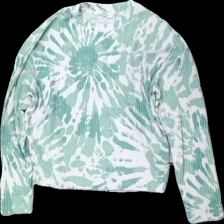
View: front
Type: Top
Category: Children
Brand: H&M
Colors: Green, White
Material: 66% viscose 34% polyester
Pattern: Other
Cut: Regular
Size: 158
Damage location: middle right
Damage 2 location: bottom right
Damage 3 location: bottom right
Price range: <50
Recommended usage: Export
Description: långärmad tröja med tie-dye mönster, mycket nopprig över hela